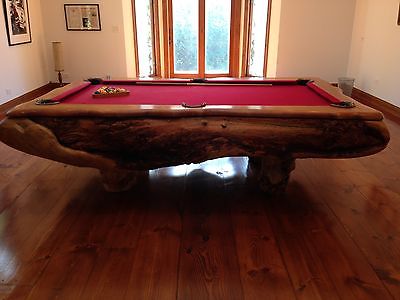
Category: table